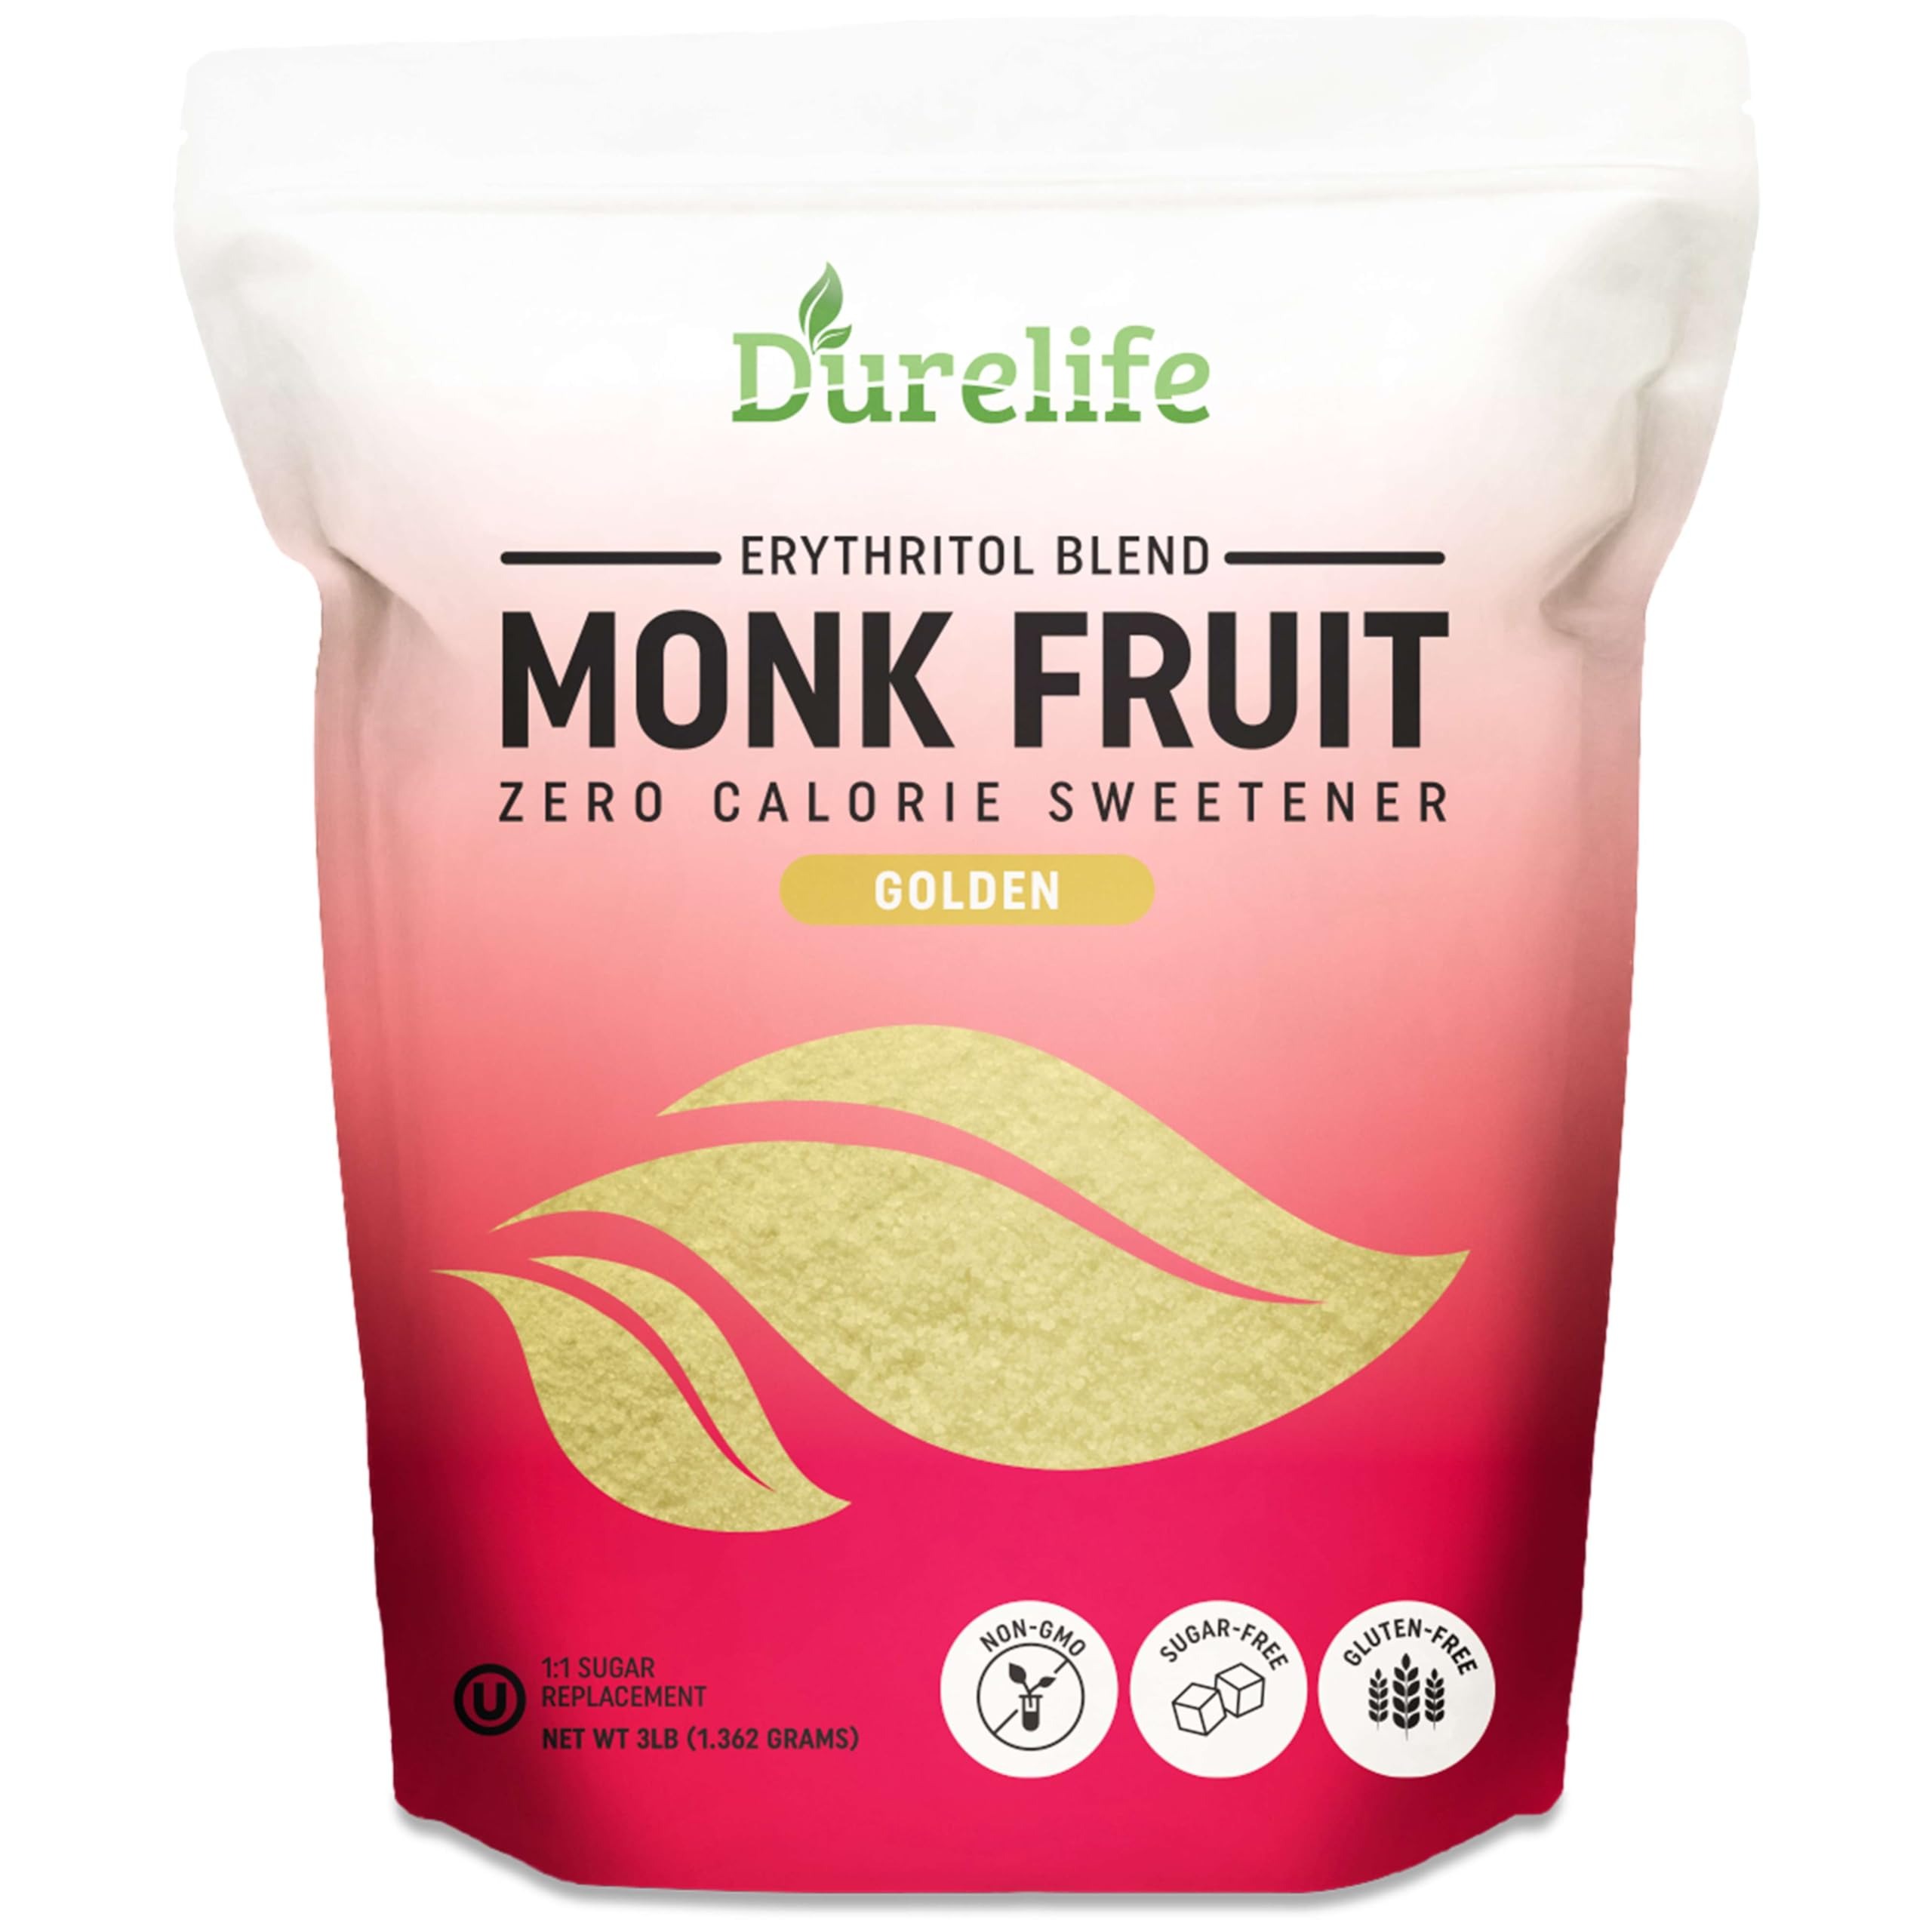
Item Name: Durelife Golden Monk Fruit Sweetener, 1:1 Sugar Replacement, Keto Diet Friendly, Zero Calorie, Kosher Sugar Substitute, Golden - 3 lb (Packaging May Vary)
Bullet Point 1: TASTE THE NEW SWEET: A revolutionary way to made with erythritol and monk fruit, bringing you the purest no-calorie sweetener. Perfectly blended to taste just like sugar without an aftertaste. This optimal sweetener blend looks, tastes, crunches and bakes just like sugar.
Bullet Point 2: BEST FOR COOKING AND BAKING: Durelife Monk Fruit Golden Sweetener measures the same as regular sugar so you can turn your guilty pleasures into guilt-free delights. Ideal for use in cooking and baking coffee, desserts, and other sweet, sugar-free treats. Tastes, bakes, and cooks like sugar. Great sugar alternative.
Bullet Point 3: EASY FOR YOUR BODY TO PROCESS: Durelife monkfruit sweetener golden contains zero calories, which makes it simple for your body to metabolize. Zero Calories, Zero Net Carbs and Sugar Free.
Bullet Point 4: BRING OUT THE TASTE IN YOUR LIFE: Enhance the flavor of your favorite foods. Bring out the taste of your food without the calories to burn. In a Durelife world, everything tastes like itself, just sweeter and better.
Bullet Point 5: FRIENDLY LIFESTYLE: Works with keto, diabetic, paleo, vegan, low-sugar, non-GMO, and all-natural diets. Monk fruit golden contains natural sugars, mainly fructose and glucose. Modern day superfood.
Bullet Point 6: NATURAL: Our 1:1 sugar replacement contains a proprietary blend of erythritol and monk fruit extract.
Bullet Point 7: HEALTHY SPIN: All-new recipe give your most indulgent recipes a healthy spin with our revolutionary, all-natural, no-calorie sweet made from Monk fruit and erythritol. Long life is waiting for you with our best 1:1 sugar replacement.
Bullet Point 8: MONK FRUIT SUGAR SWEETENER CONVERSION RATE: 1 teaspoon monkfruit sweetener = 1 teaspoon sugar. 1 cup monkfruit sweetener = 1 cup sugar. Say by to unhealthy life and maintain the best life.
Value: 48.0
Unit: Ounce

Price: 23.39